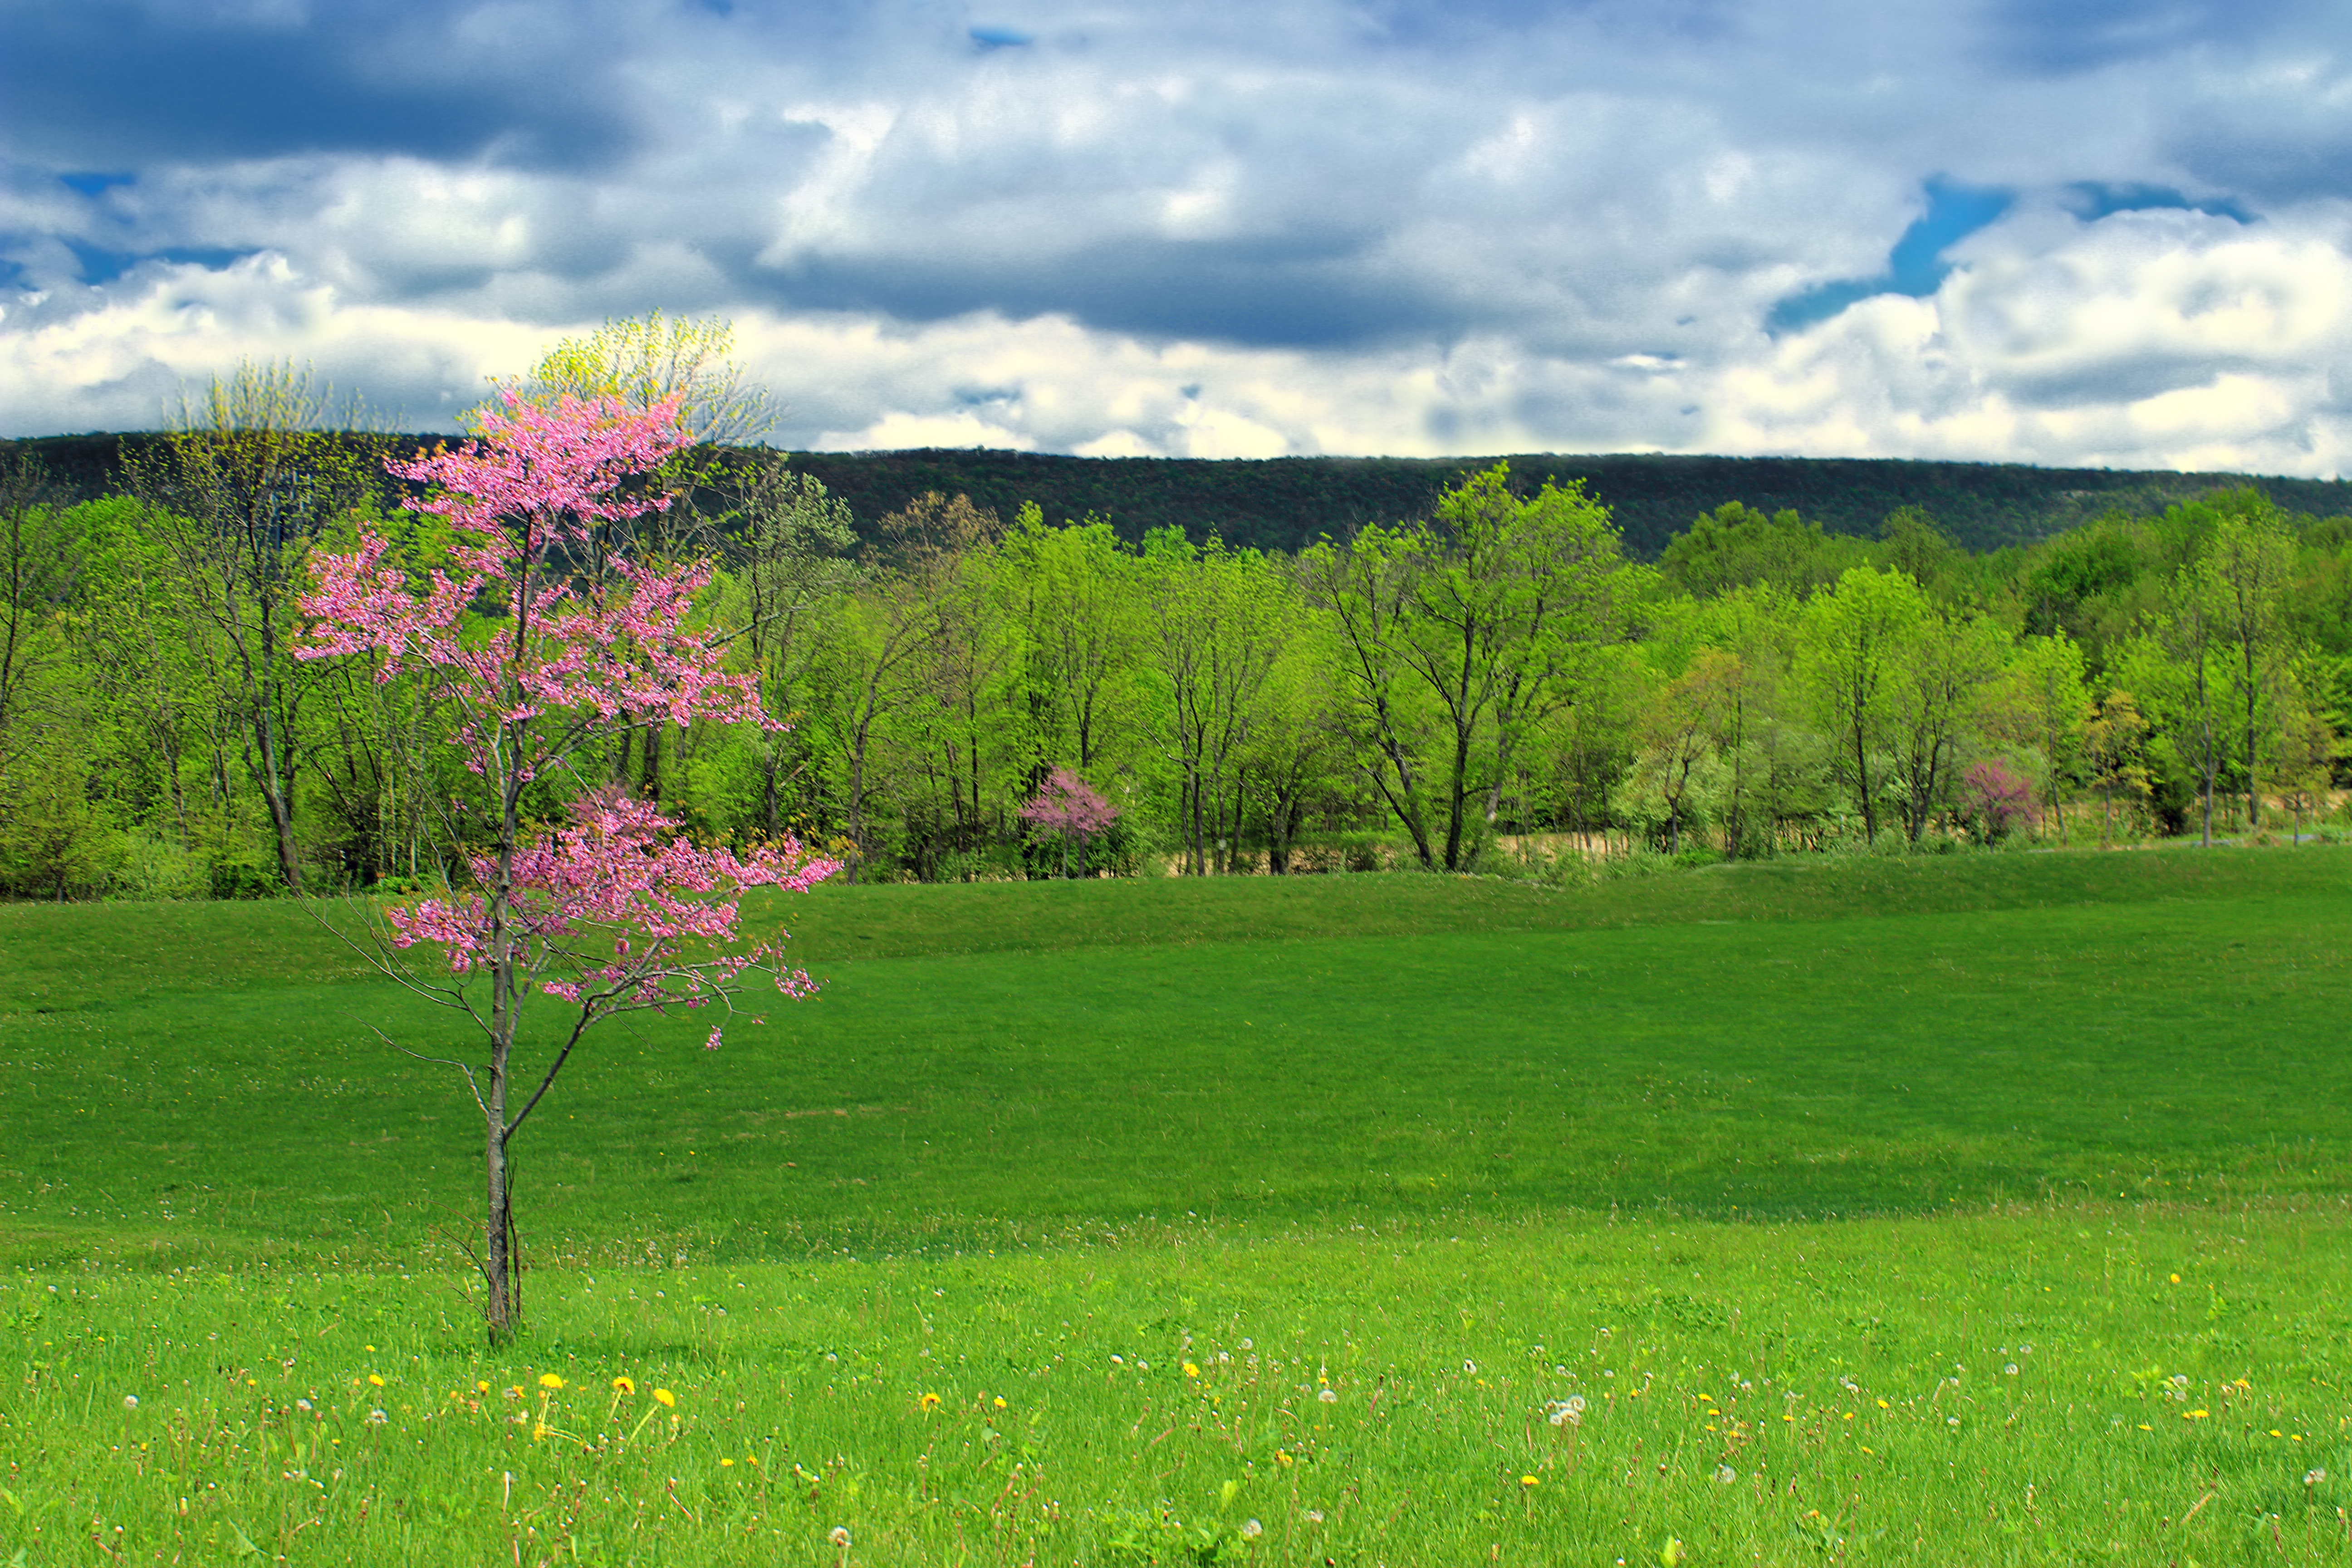
landscape, tree, nature, grass, blossom, mountain, cloud, plant, sky, field, farm, lawn, meadow, prairie, sunlight, morning, leaf, hill, flower, spring, green, pasture, autumn, agriculture, garden, flora, plain, wildflower, trees, creativecommons, clouds, grassland, shrub, stratocumulus, pennsylvania, lehighvalley, northamptoncounty, floweringtrees, lehightownship, delpsroadpark, woodland, habitat, ecosystem, rural area, natural environment, geographical feature, grass family, woody plant, mountainous landforms